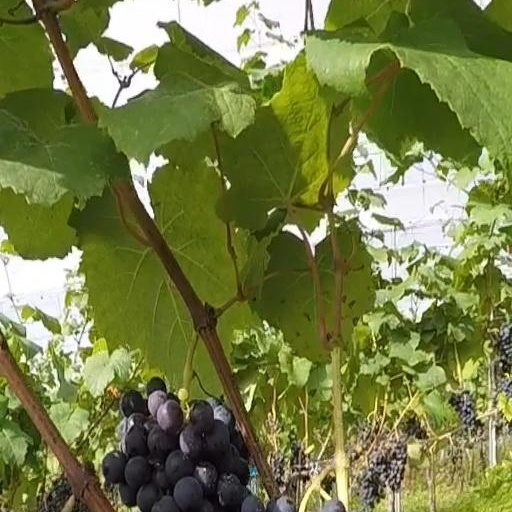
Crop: grape